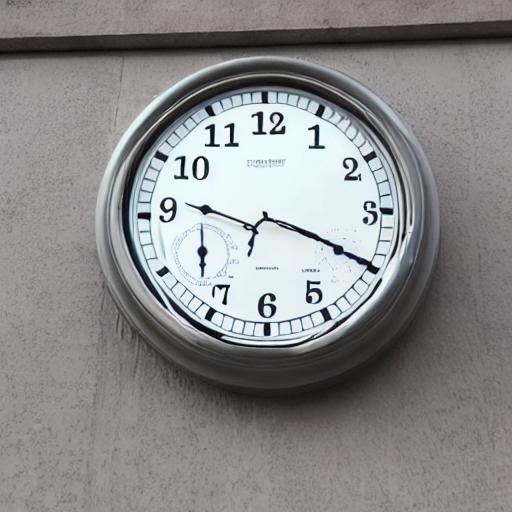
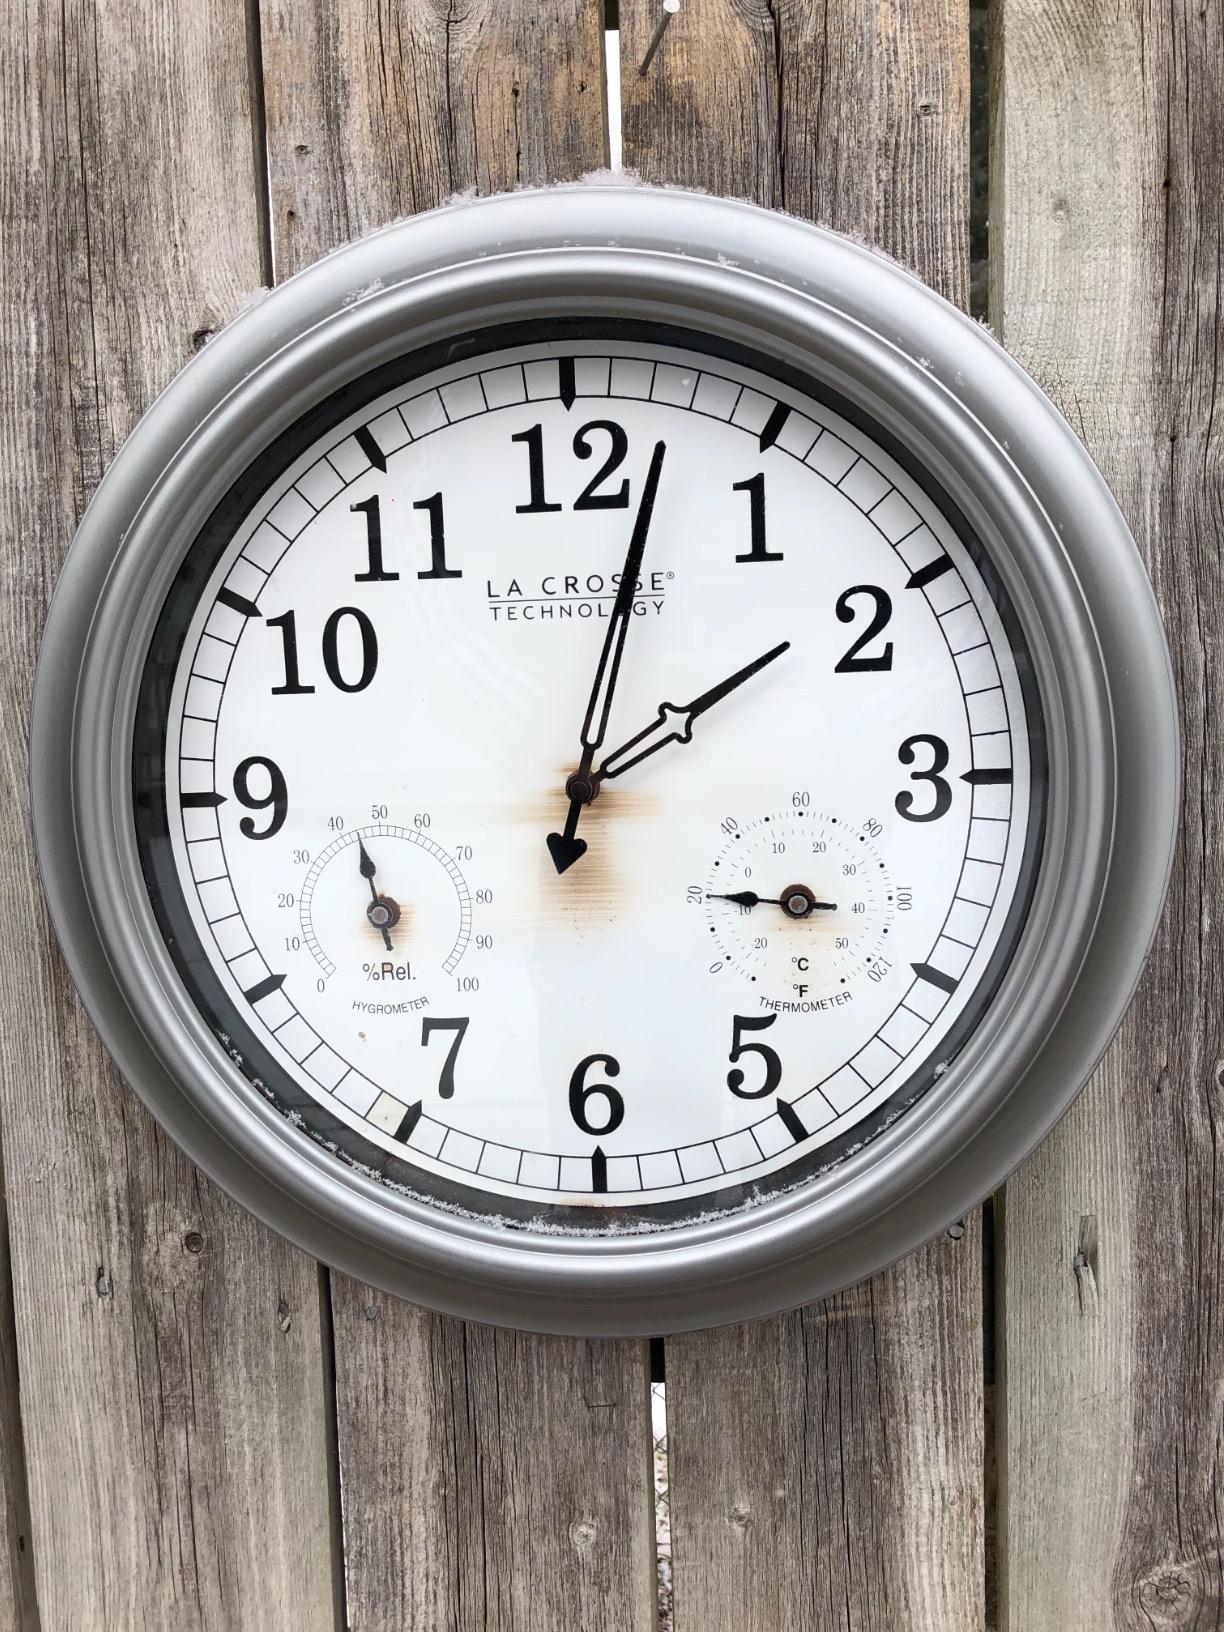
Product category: clock
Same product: no